Antofagasta Region

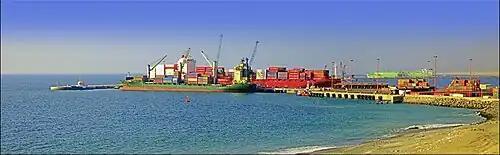
Overview of the Port Angamos at evening (Mejillones)

Most of the population lives on the coast in Antofagasta and Mejillones, or in Calama in the interior, the hub of the mining industry and the home of a large part of its work force.